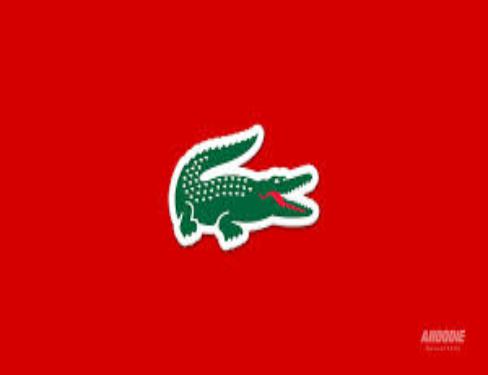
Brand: lacoste
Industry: Clothes